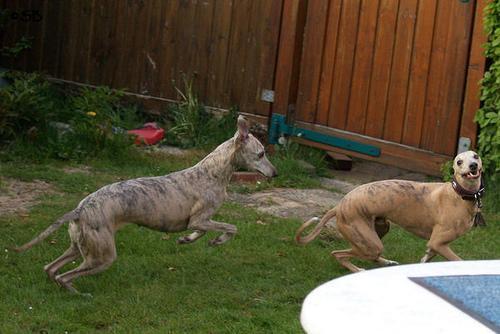
whippet